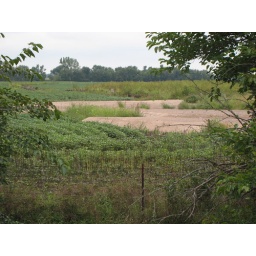
beach in bean field